Mon Colle Knights

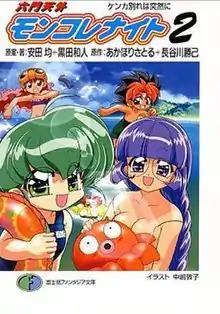
Cover of the second manga volume featuring Mondo Ooya, Rockna Hiiragi, Gluko, and Batch.

Mon Colle Knights, known in Japan as , is a Japanese manga series written by Satoru Akahori and Katsumi Hasegawa and illustrated by Hideaki Nishikawa. The original concept was made by Hitoshi Yasuda and Group SNE. The series is based on the Monster Collection trading card game.